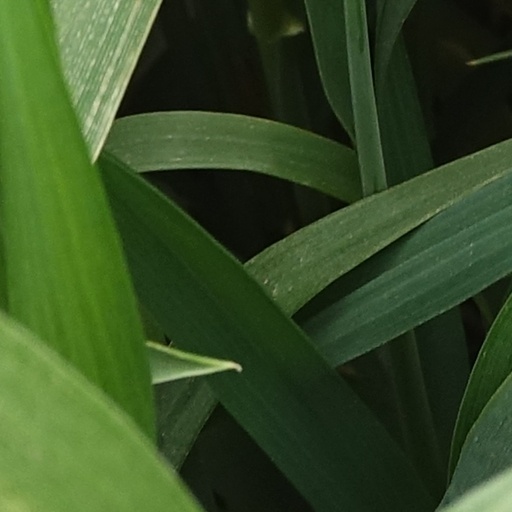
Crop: wheat